In High Places (1943 film)

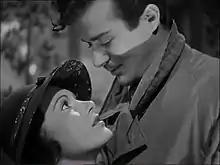
Adriana Benetti and Massimo Serato in a scene from the film

In High Places (Italian:Quartieri alti) is a 1943 Italian comedy film directed by Mario Soldati and starring Adriana Benetti, Massimo Serato and Nerio Bernardi. It is based on a play by Jean Anouilh, "Le Rendez-vous de Senlis", but also on the novel of the same name ("Quartieri alti)" by Ercole Patti. The film portrays the rise into high society of an immoral young man. It belongs to the movies of the calligrafismo style.